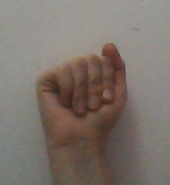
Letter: saad